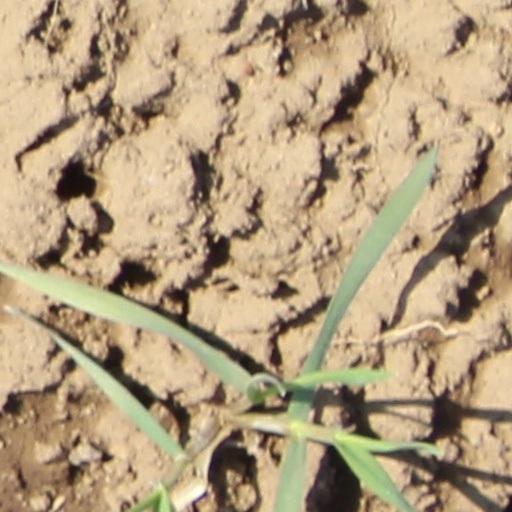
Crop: wheat